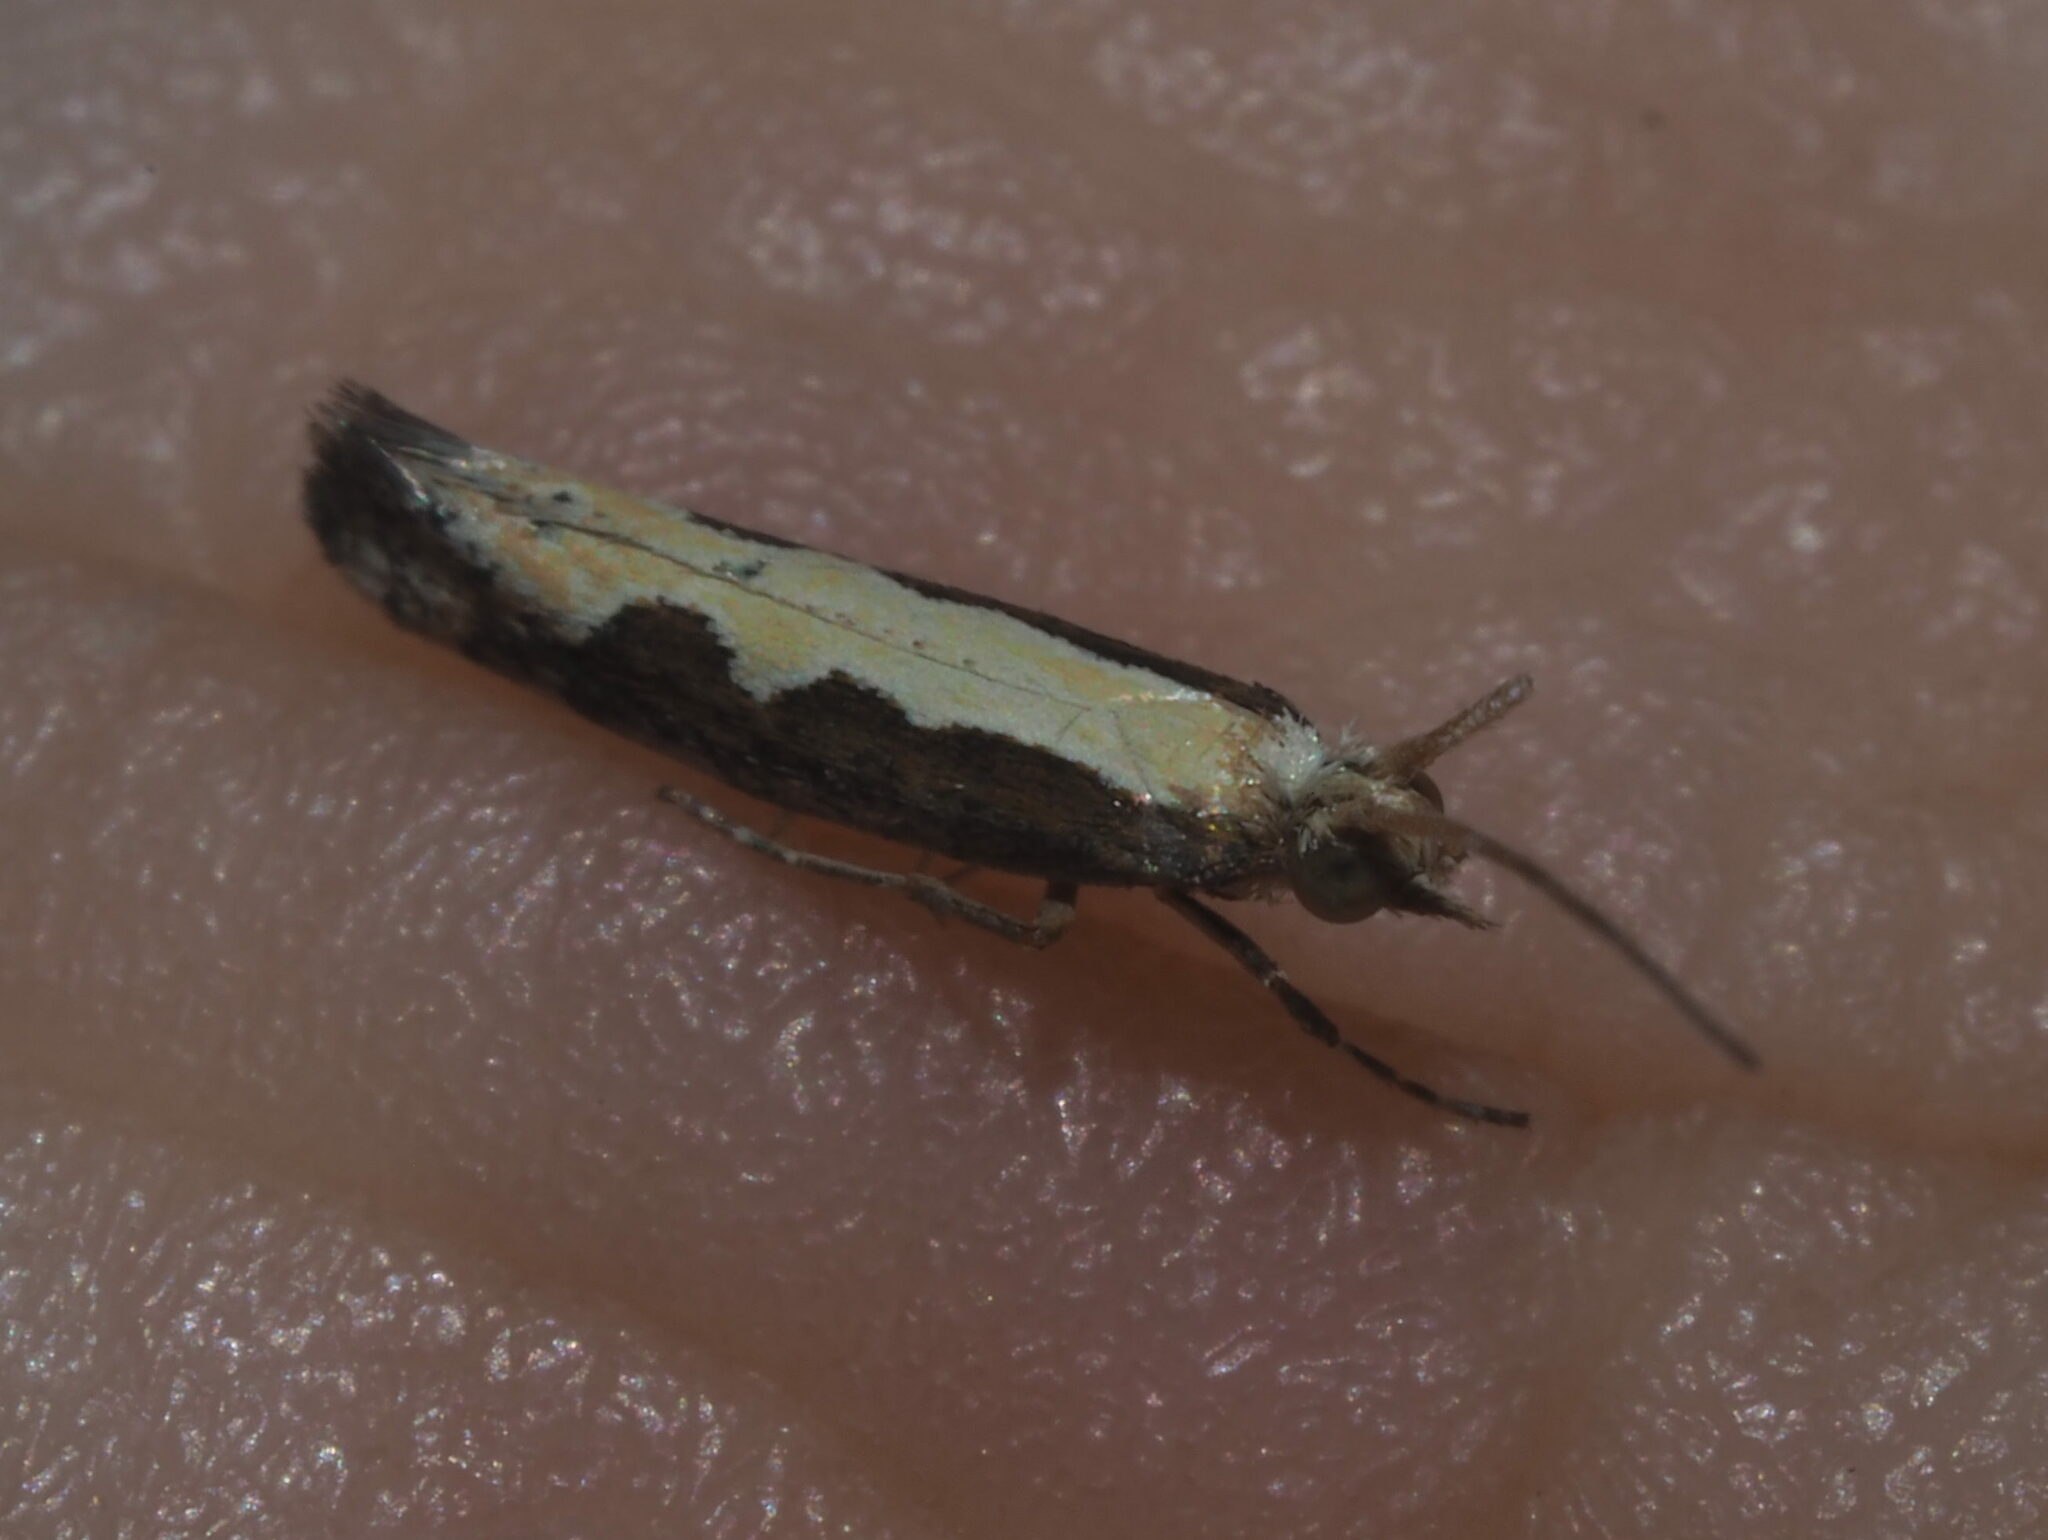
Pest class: diamondback_moth